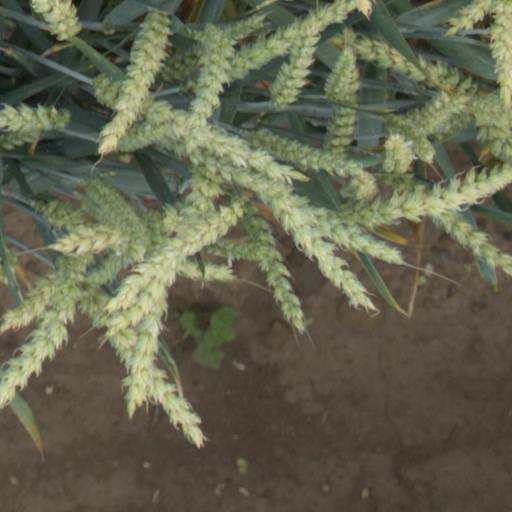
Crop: wheat